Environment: real
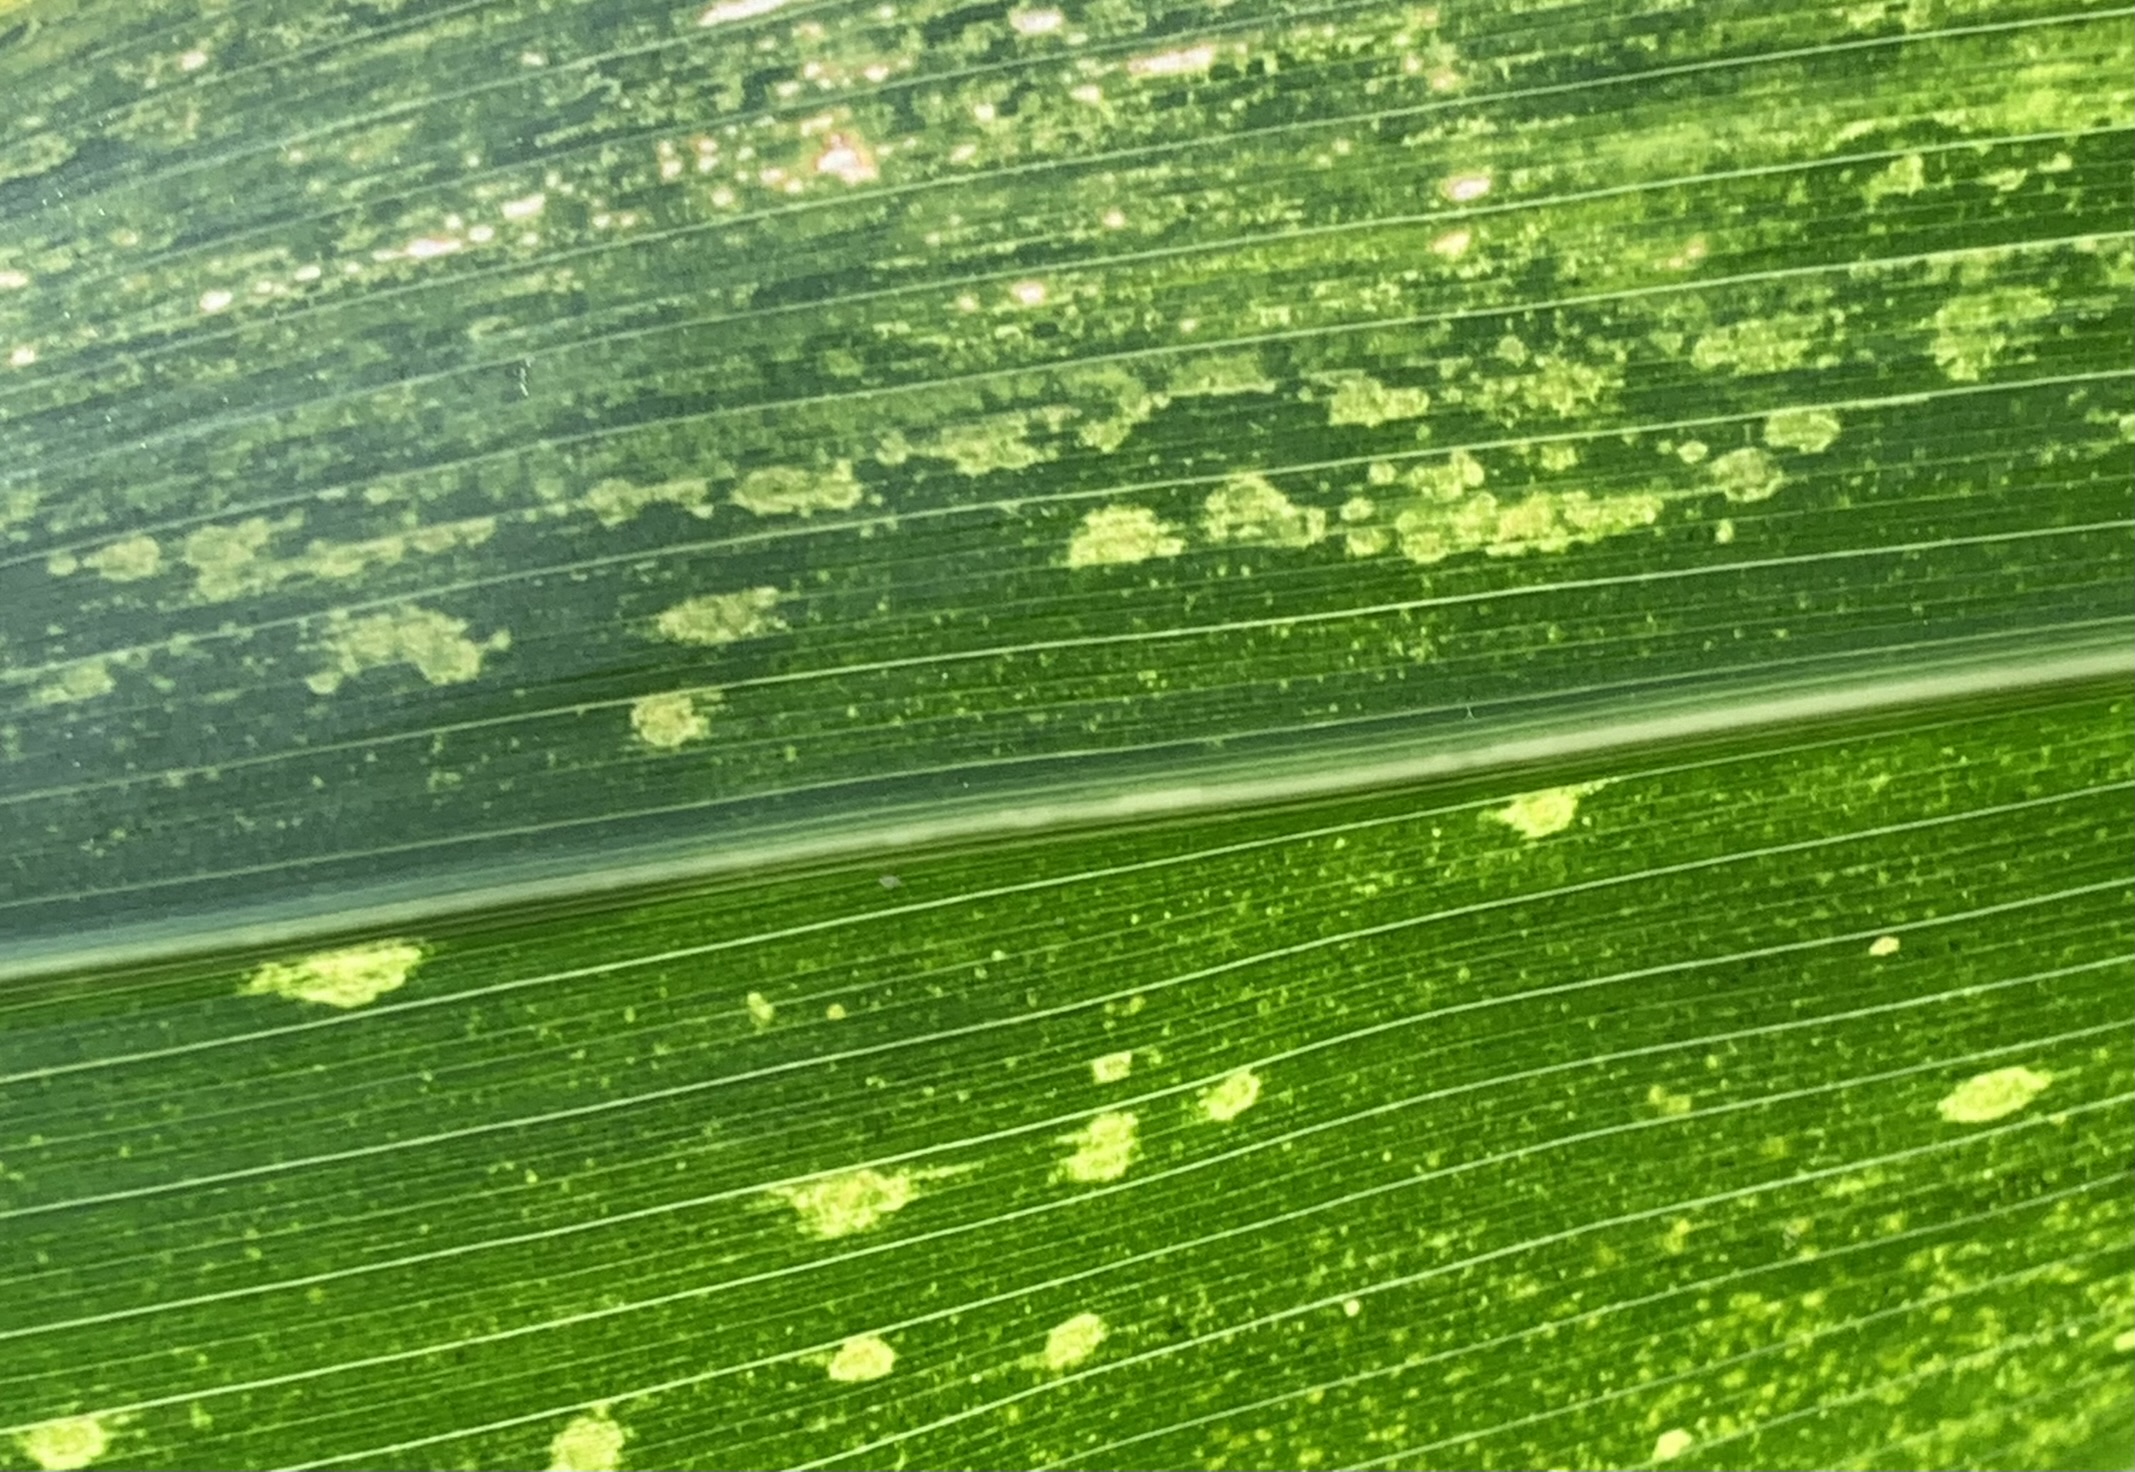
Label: lethal_necrosis